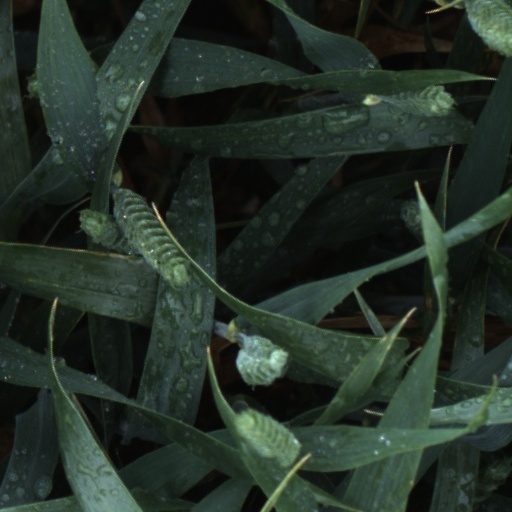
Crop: wheat